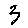
Label: 3